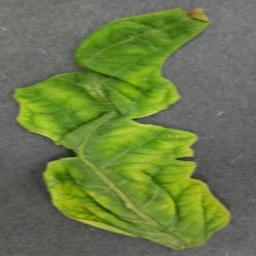
Label: Tomato___Tomato_Yellow_Leaf_Curl_Virus